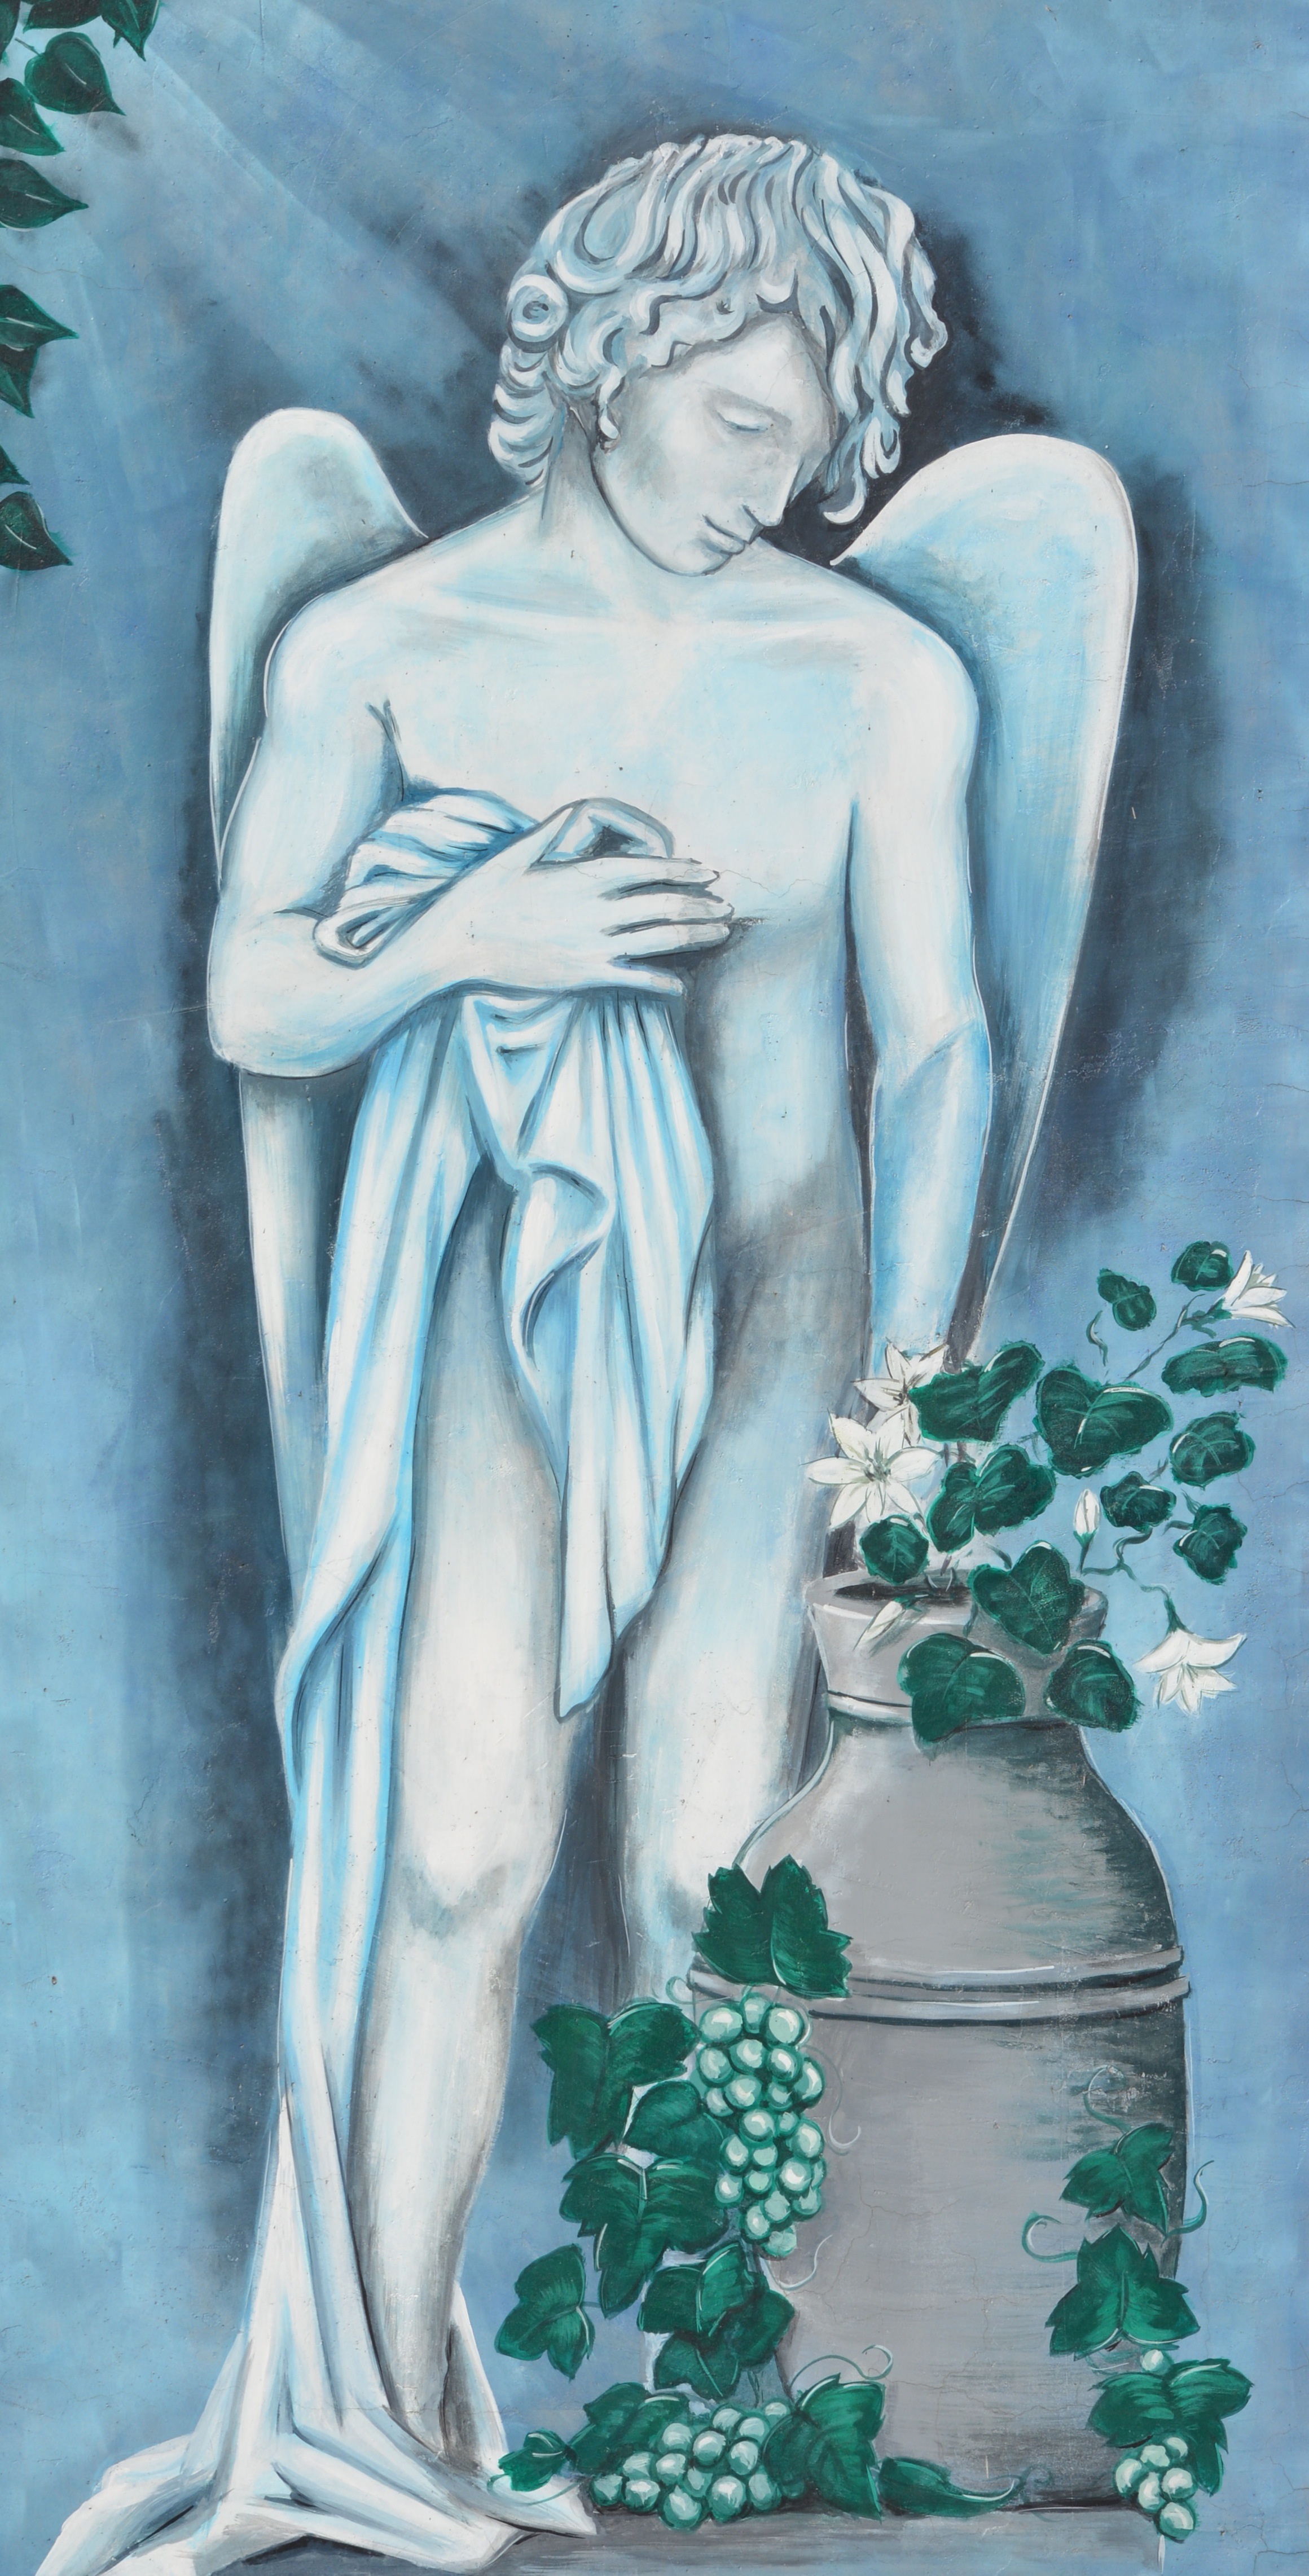
statue, blue, painting, sculpture, angel, art, sketch, drawing, illustration, mythology, fictional character, art model, figure drawing, wall decorations